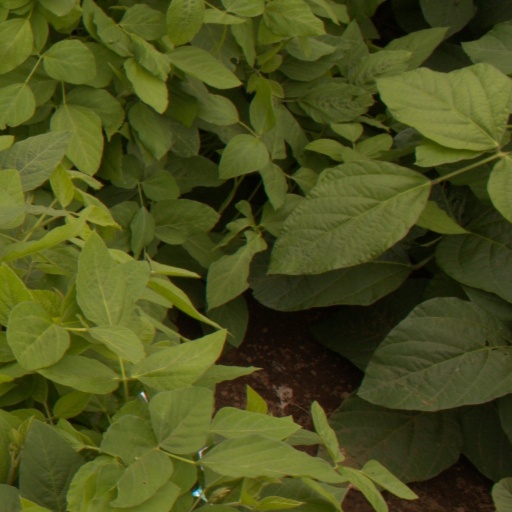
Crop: soybean